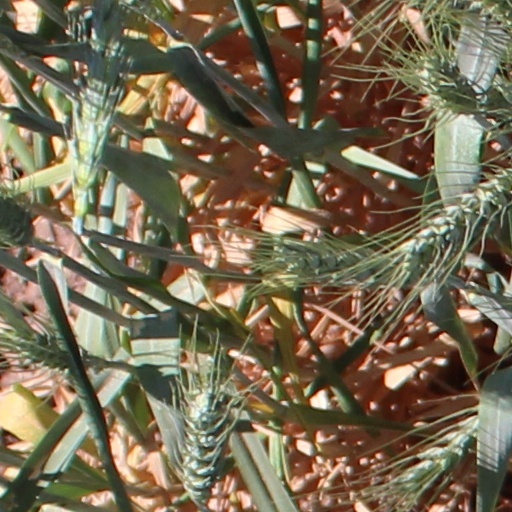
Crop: wheat